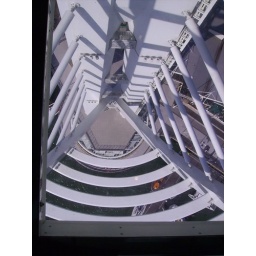
Looking down the glass floor in the center of the Spinnaker Tower.